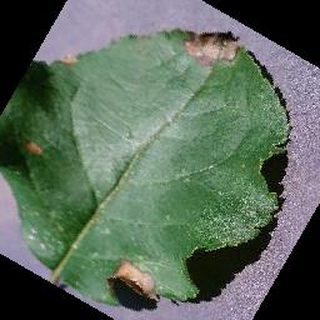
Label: apple_black_rot